Grant County, Kentucky

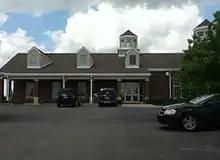
The Grant County Library

Grant County has six schools: Crittenden Mt Zion (CMZ), Dry Ridge Elementary (DRE), Sherman Elementary (SES), Mason Corinth Elementary (MCE), Grant County Middle School (GCMS), Grant County High School (GCHS) and Williamstown Independent Schools (WES)- (WMS) – (WHS).